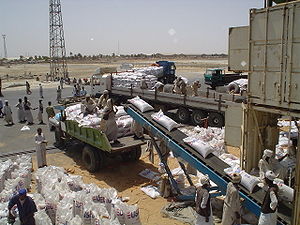
Darfur-konflikten
Nødhjælp fra USAID losses i Port Sudan
Darfur-konflikten er en væbnet konflikt i Darfur-regionen i det vestlige Sudan. Den ene part består hovedsageligt af medlemmer af Janjaweed, en militsgruppe rekrutteret fra lokale nomadefolk.